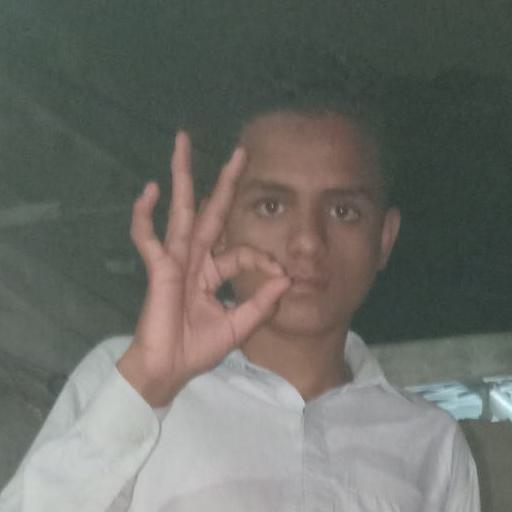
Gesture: ok